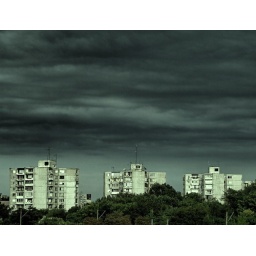
Another black cloud over Timisoara